London Buses route 207

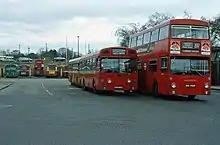
Daimler Fleetline (right) at Uxbridge bus station in June 1976

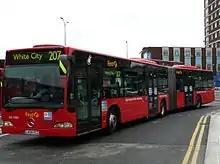
First London Mercedes-Benz O530G in Shepherd's Bush in June 2009

Route 207 originates from London United Tramways route 7 which ran between Uxbridge and Shepherd's Bush Green. In 1936, this route was replaced by a trolleybus route 607 which ran until 1960. Route 207 was introduced on 9 November 1960 as part of the trolleybus replacement program stage 8, replacing trolleybus route 607 between Uxbridge and Shepherd's Bush Green, using AEC Routemasters. The route was converted to crew operated Daimler Fleetlines in 1976, reverted to Routemasters in 1980 due to unreliability. One man operation followed in 1987 using MCW Metrobuses. In 1990 limited stop route 607 began, paralleling route 207.